Klæbu Church

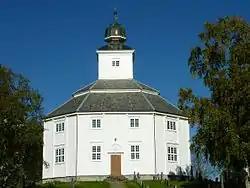
View of the church

Klæbu Church is a parish church of the Church of Norway in Trondheim Municipality in Trøndelag county, Norway. It is located in the village of Klæbu. It is the church for the Klæbu parish which is part of the Heimdal og Byåsen prosti (deanery) in the Diocese of Nidaros. The white, wooden church was built in an octagonal style in 1790 by the architect Lars Larsen Forsæth. The church seats about 330 people.